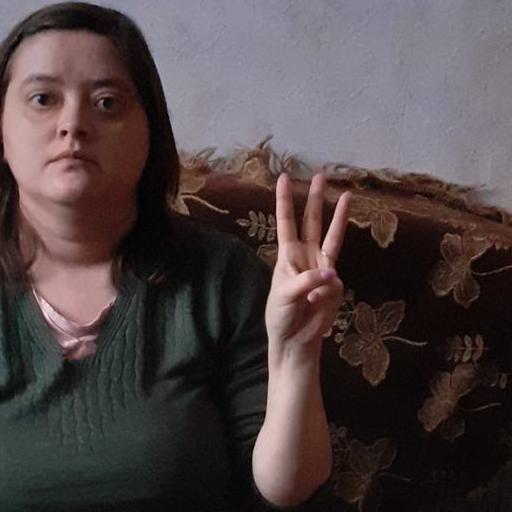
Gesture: three